Marouane Fellaini

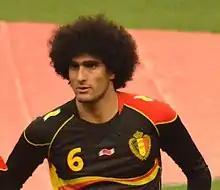
Fellaini before an international friendly against the United States in 2013

On 7 August 2016, Fellaini played the full 90 minutes in United's 2–1 Community Shield victory over Leicester City. On 4 December, he made his 100th appearance for United against his former club Everton and conceded a penalty just a few minutes after coming on as an 85th-minute substitute. Leighton Baines successfully converted the spot kick in the 89th minute to secure a late equaliser for the "Toffees" in a match that finished 1–1. Due to José Mourinho's preference for Ander Herrera alongside Paul Pogba in central midfield, Fellaini's appearances for Manchester United had become limited to coming off the bench; however, on 11 January – the day after he scored the second goal in Manchester United's 2–0 win over Hull City in the first leg of their 2016–17 EFL Cup semi-final – Manchester United activated a one-year extension clause in Fellaini's contract, keeping him at the club until the end of the 2017–18 season. The Belgian featured for the entirety of United's 2017 UEFA Europa League Final victory against Dutch club Ajax.